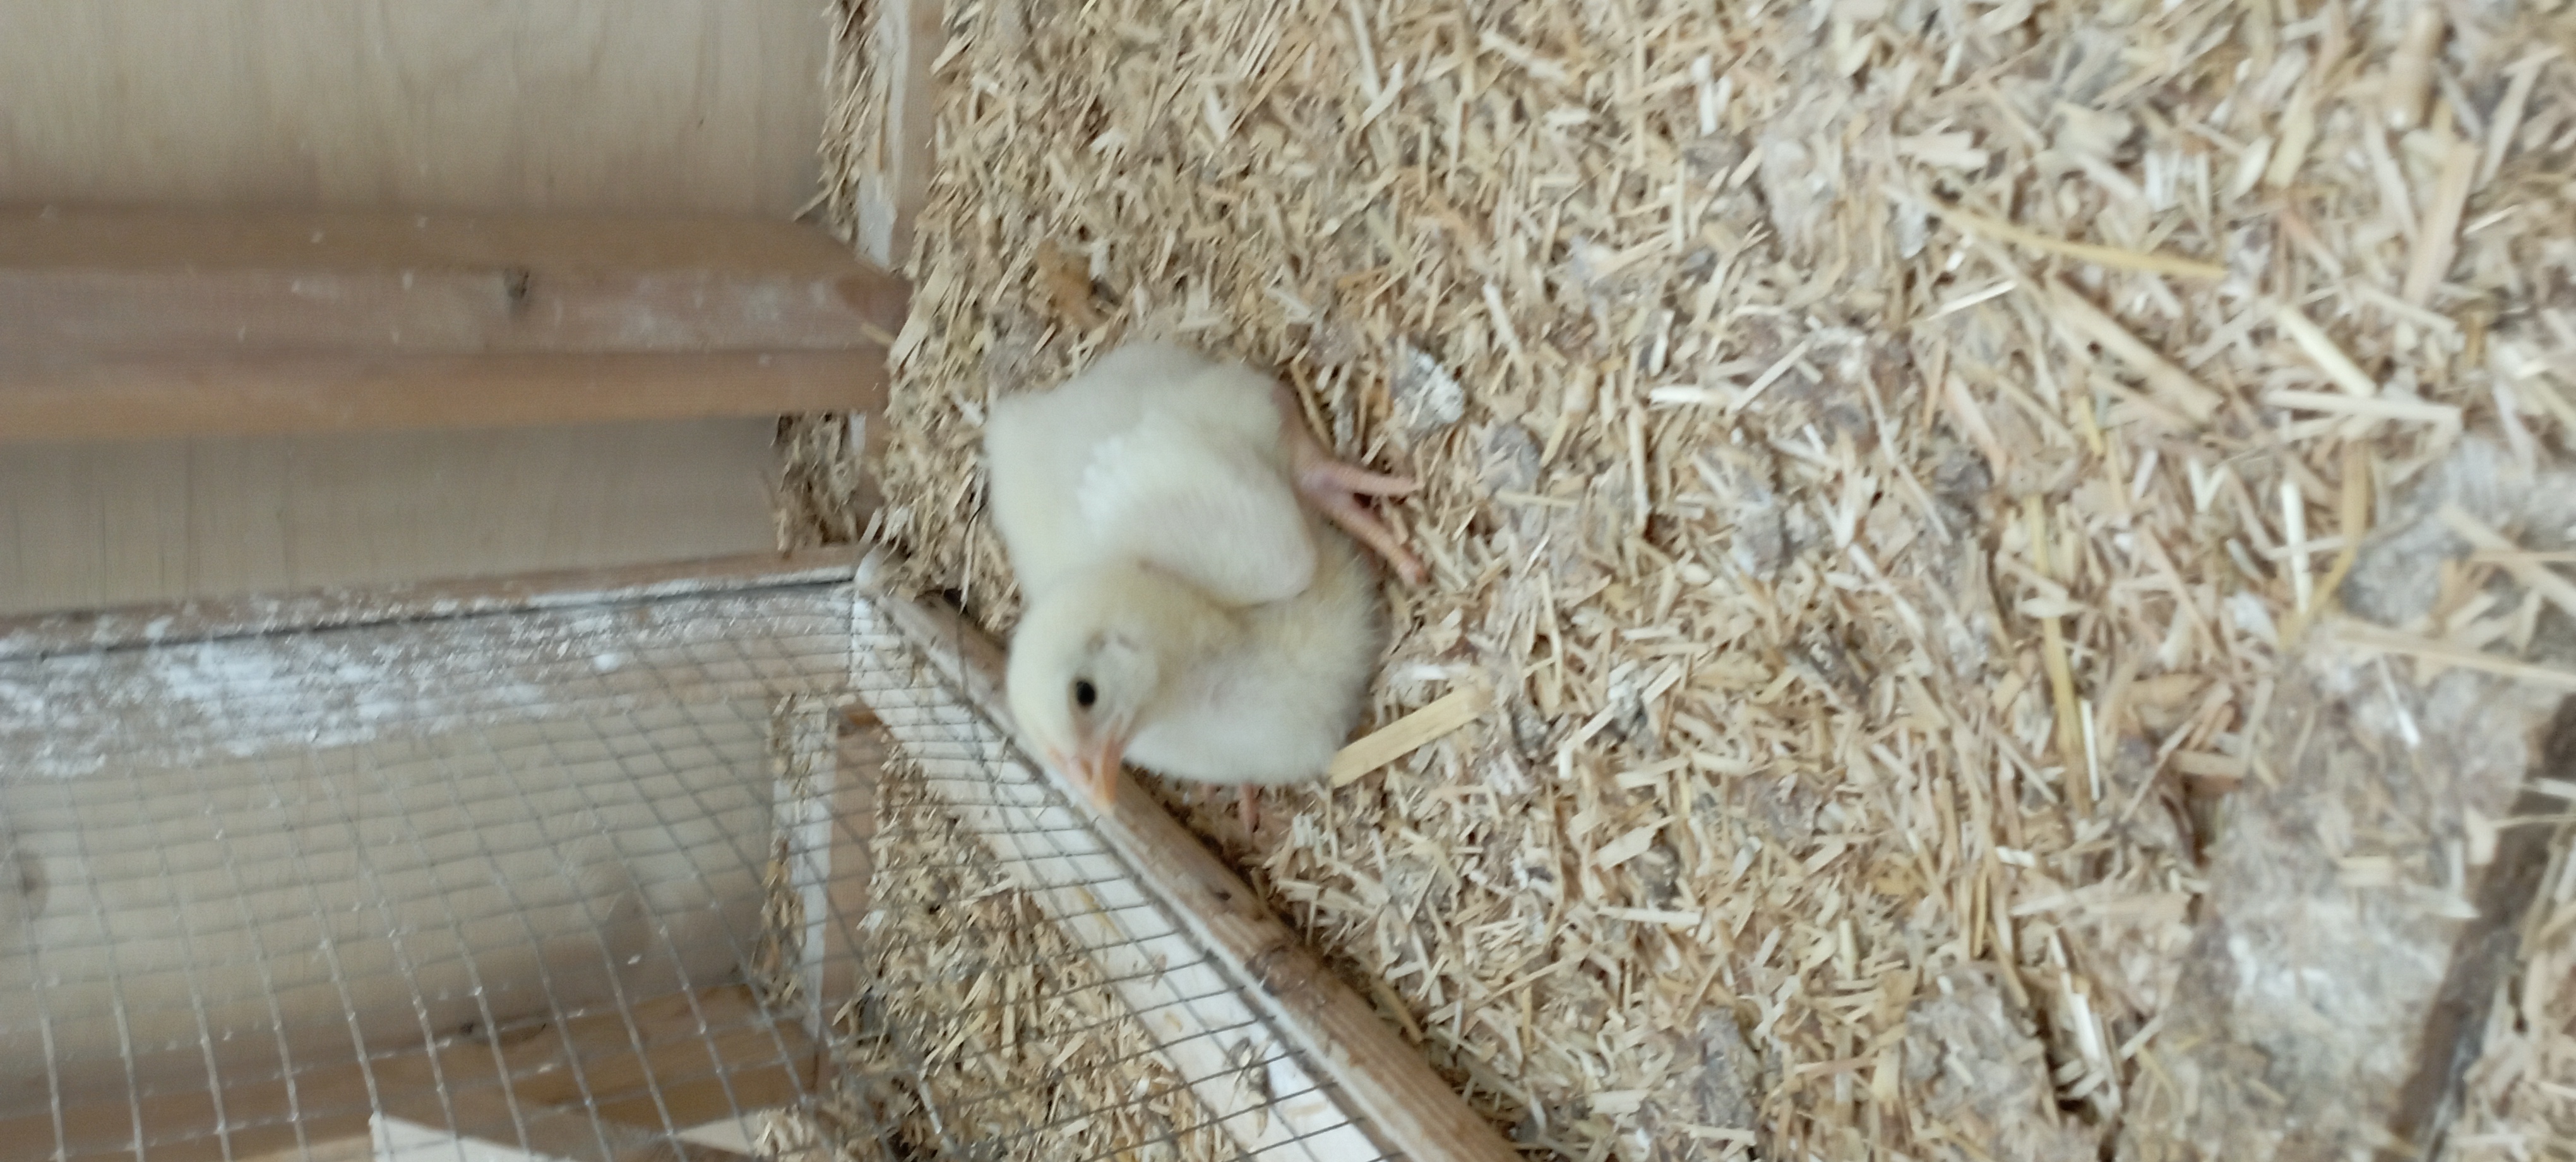
Weight: 225 g